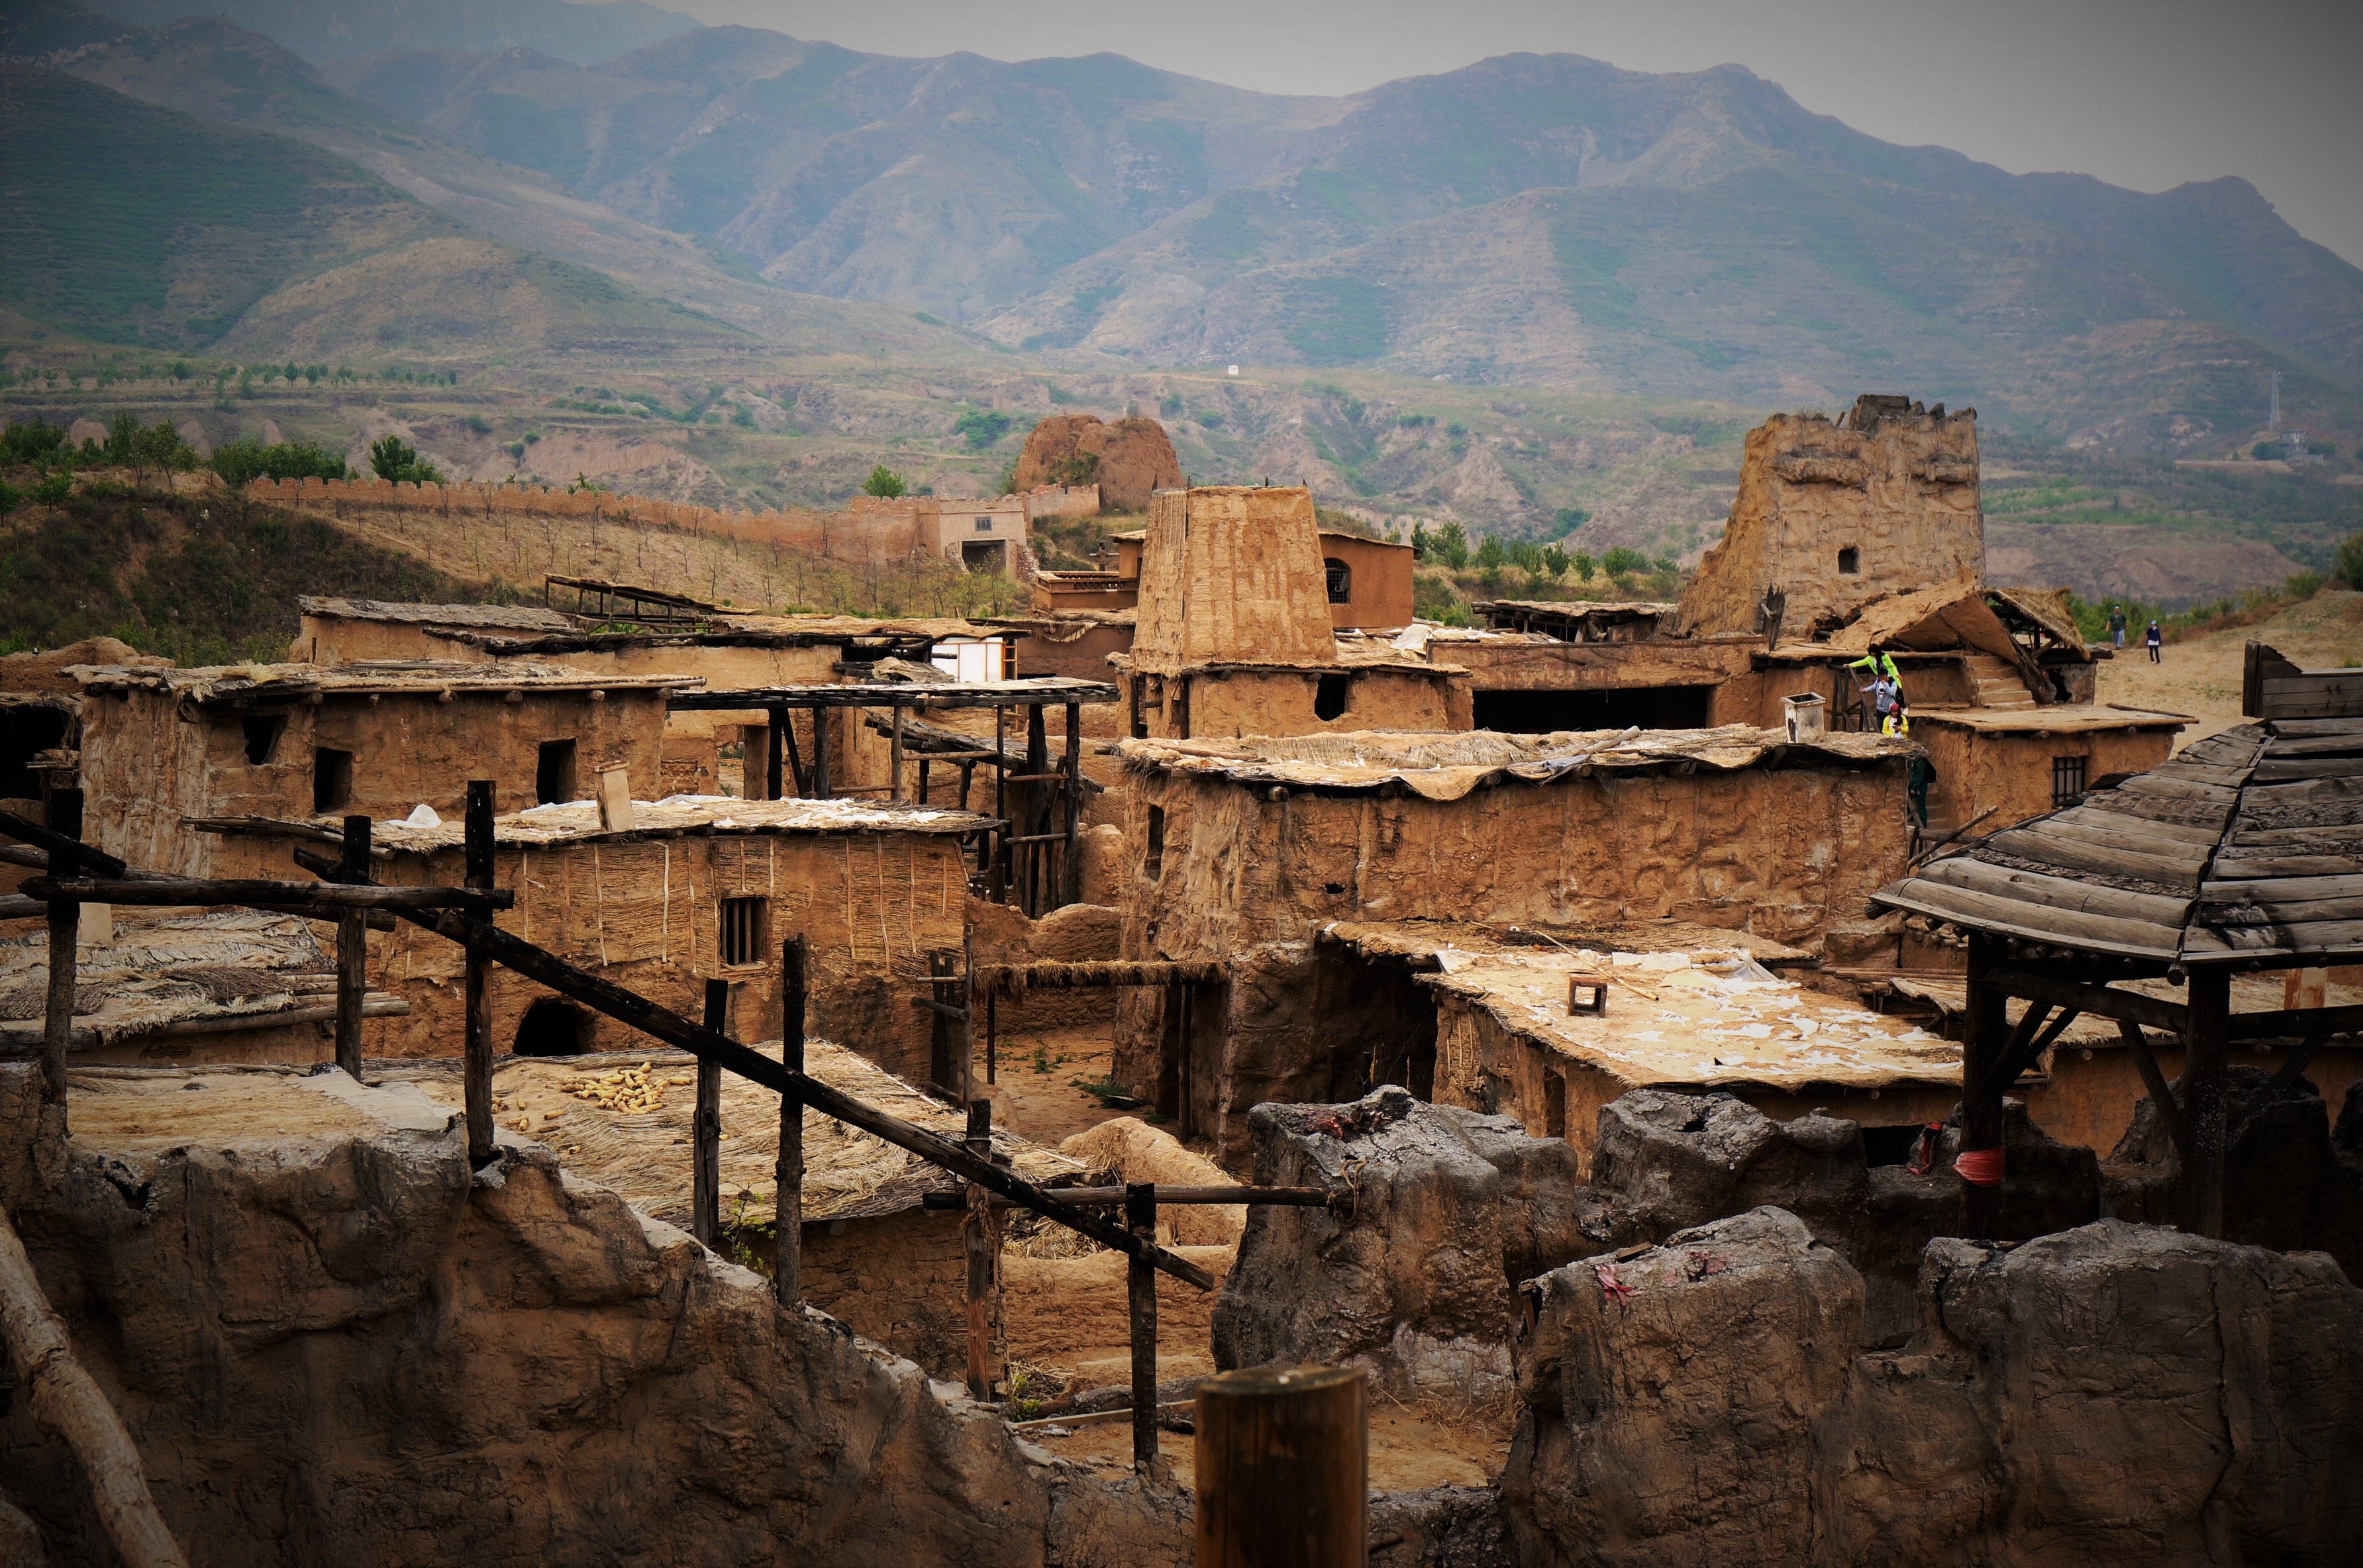
ancient history, town, wall, ruins, wadi, rock, valley, landscape, village, mountain